Gerhard Jan Palthe

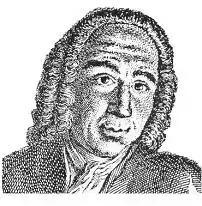
Gerard Jan Palthe based on a self-portrait by candlelight, engraving from Jan van Gool's "Nieuwe Schouburg", 1750

Gerhard Jan Palthe (21 July 1681 in Denekamp – 30 July 1767 in Deventer), was an 18th-century painter and portraitist from the Dutch Republic.